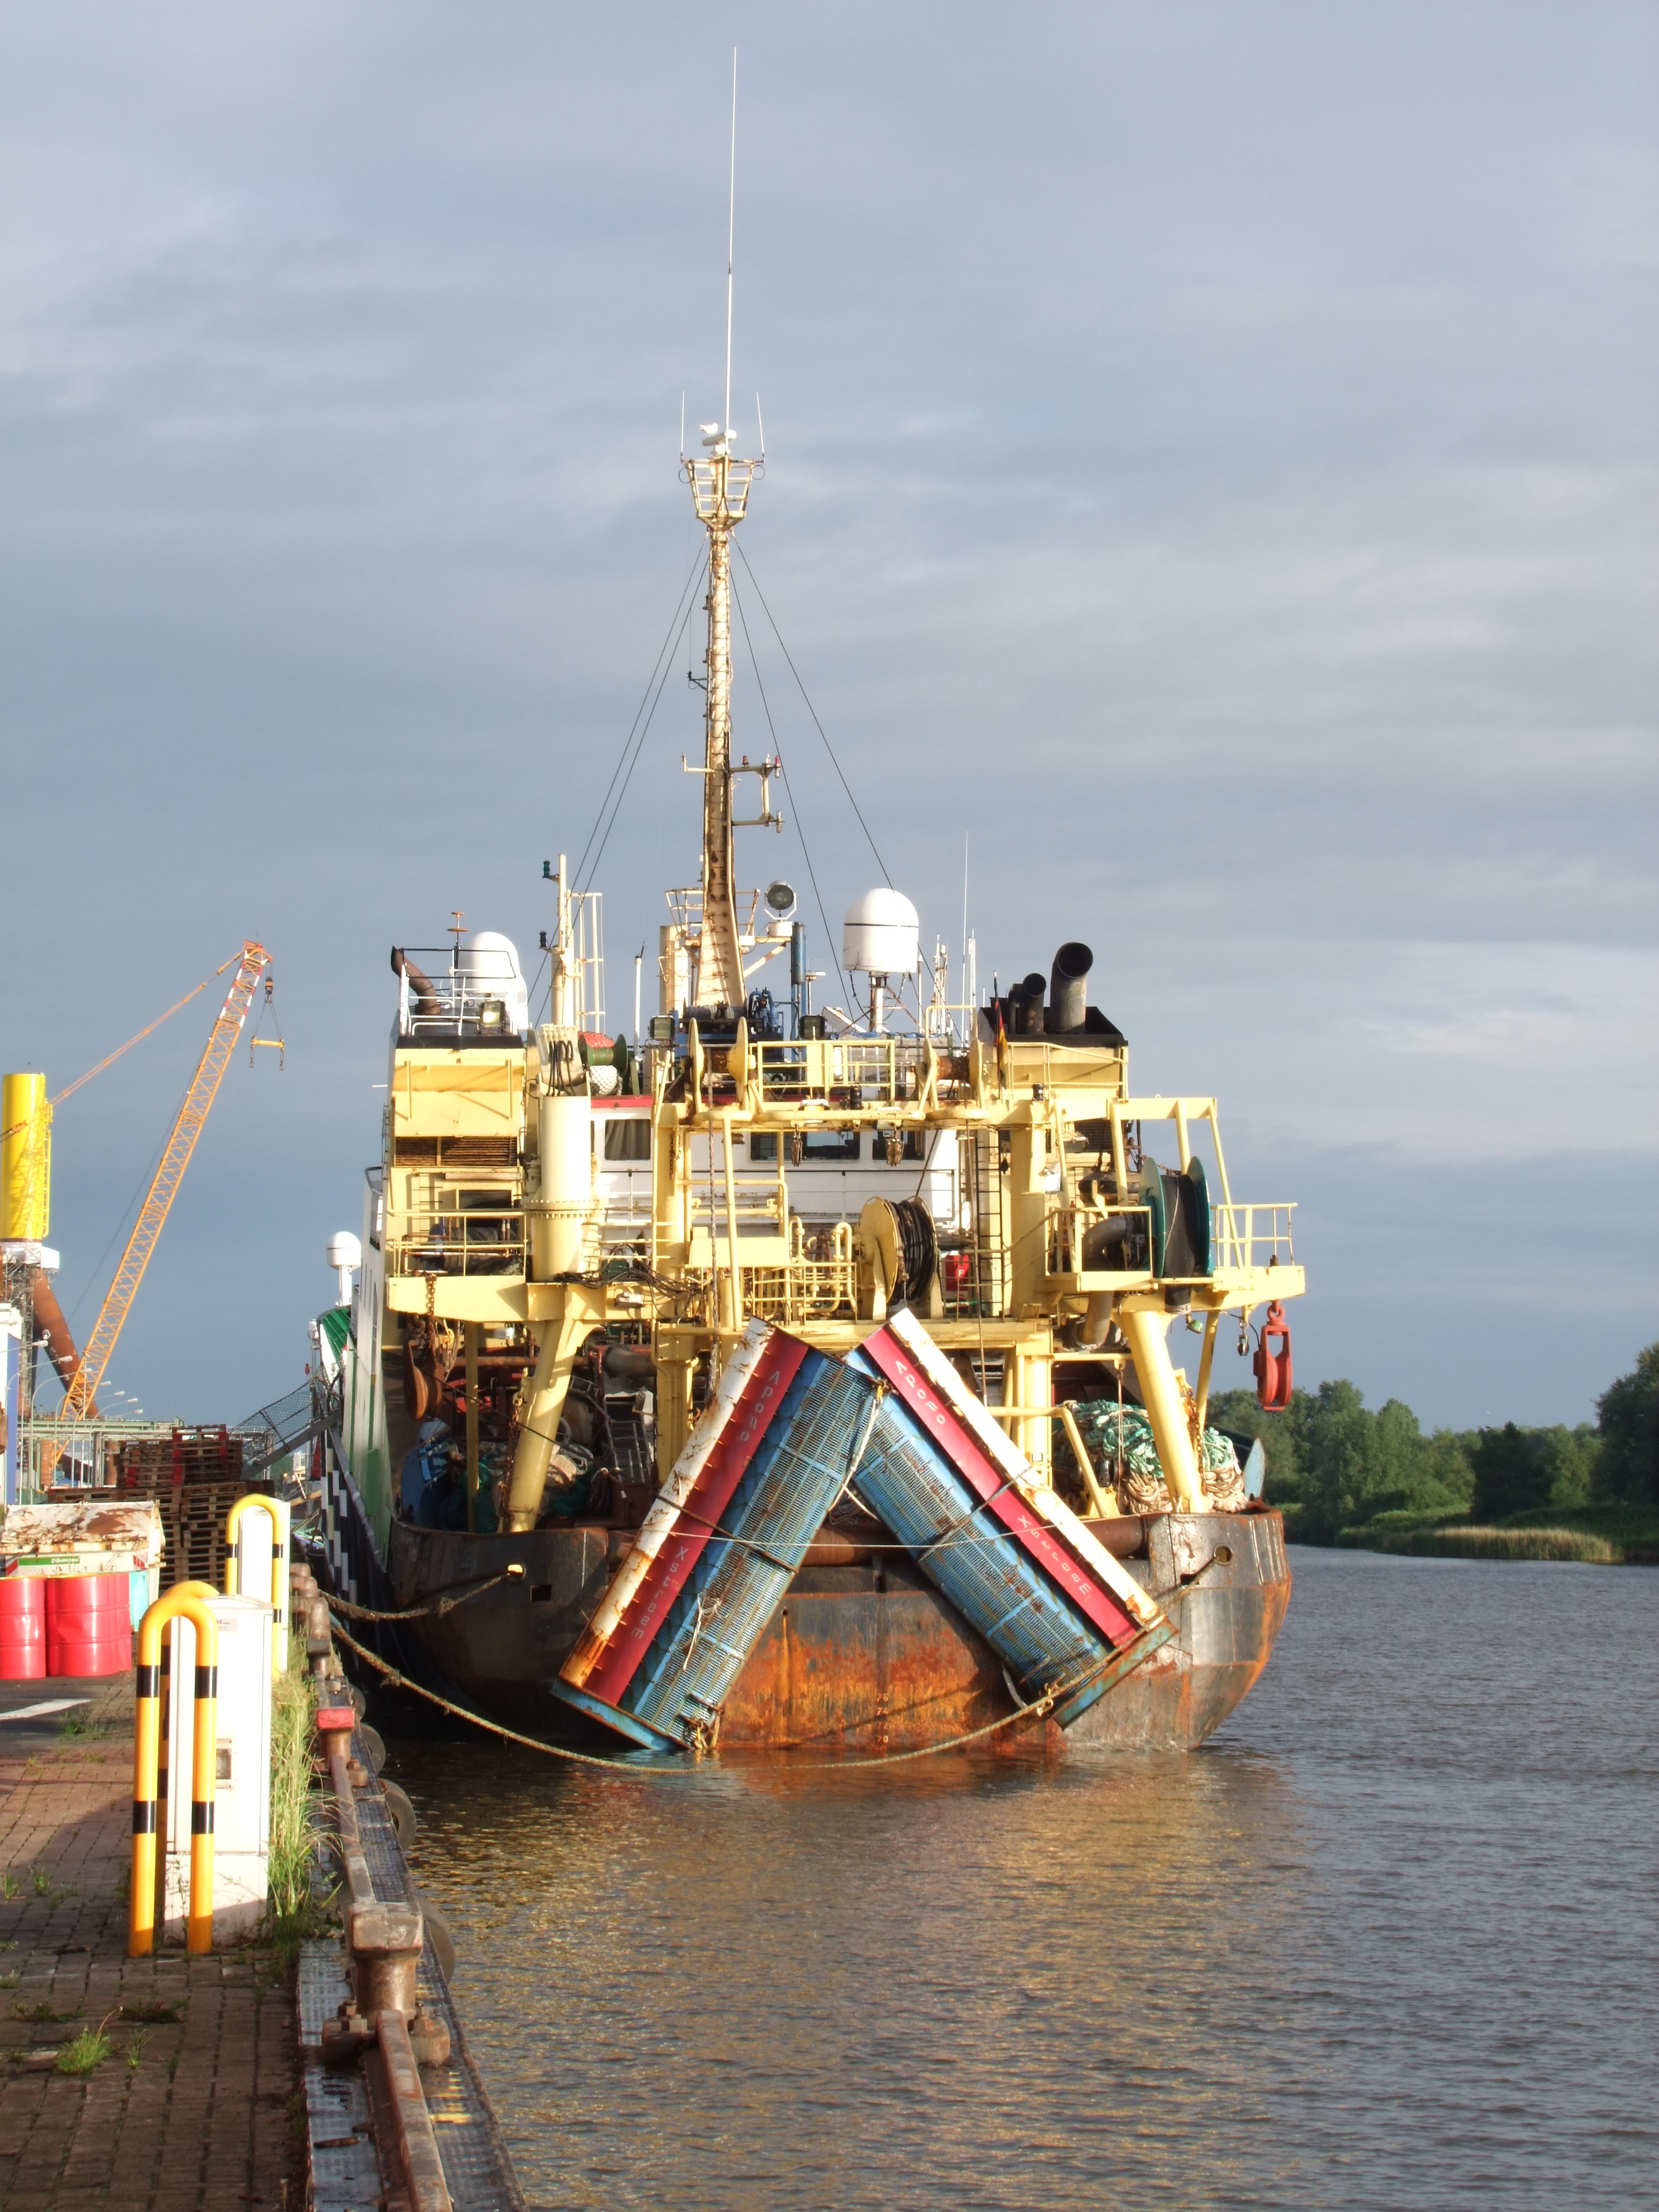
sea, water, boat, old, river, ship, boot, vehicle, fishing, metal, harbor, industry, port, cargo ship, waterway, tugboat, watercraft, fishing vessel, weser, freight transport, bremerhaven, fishing trawler, offshore drilling